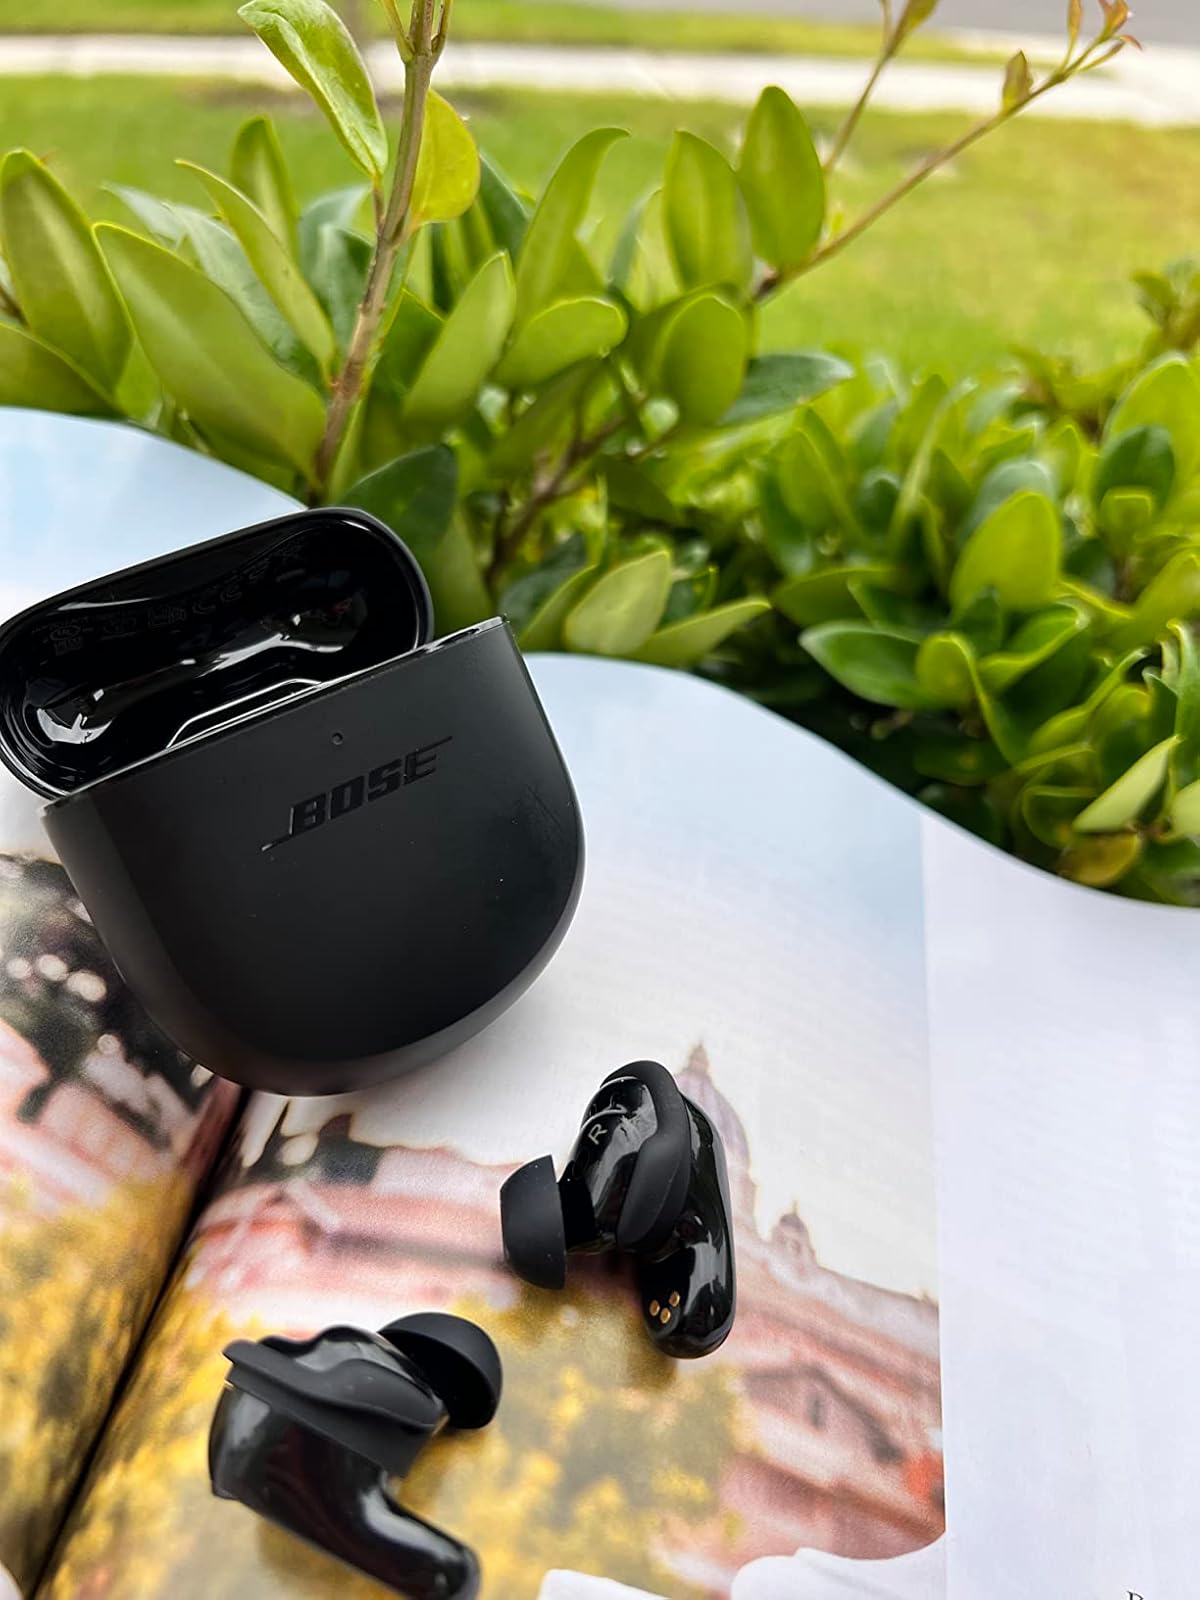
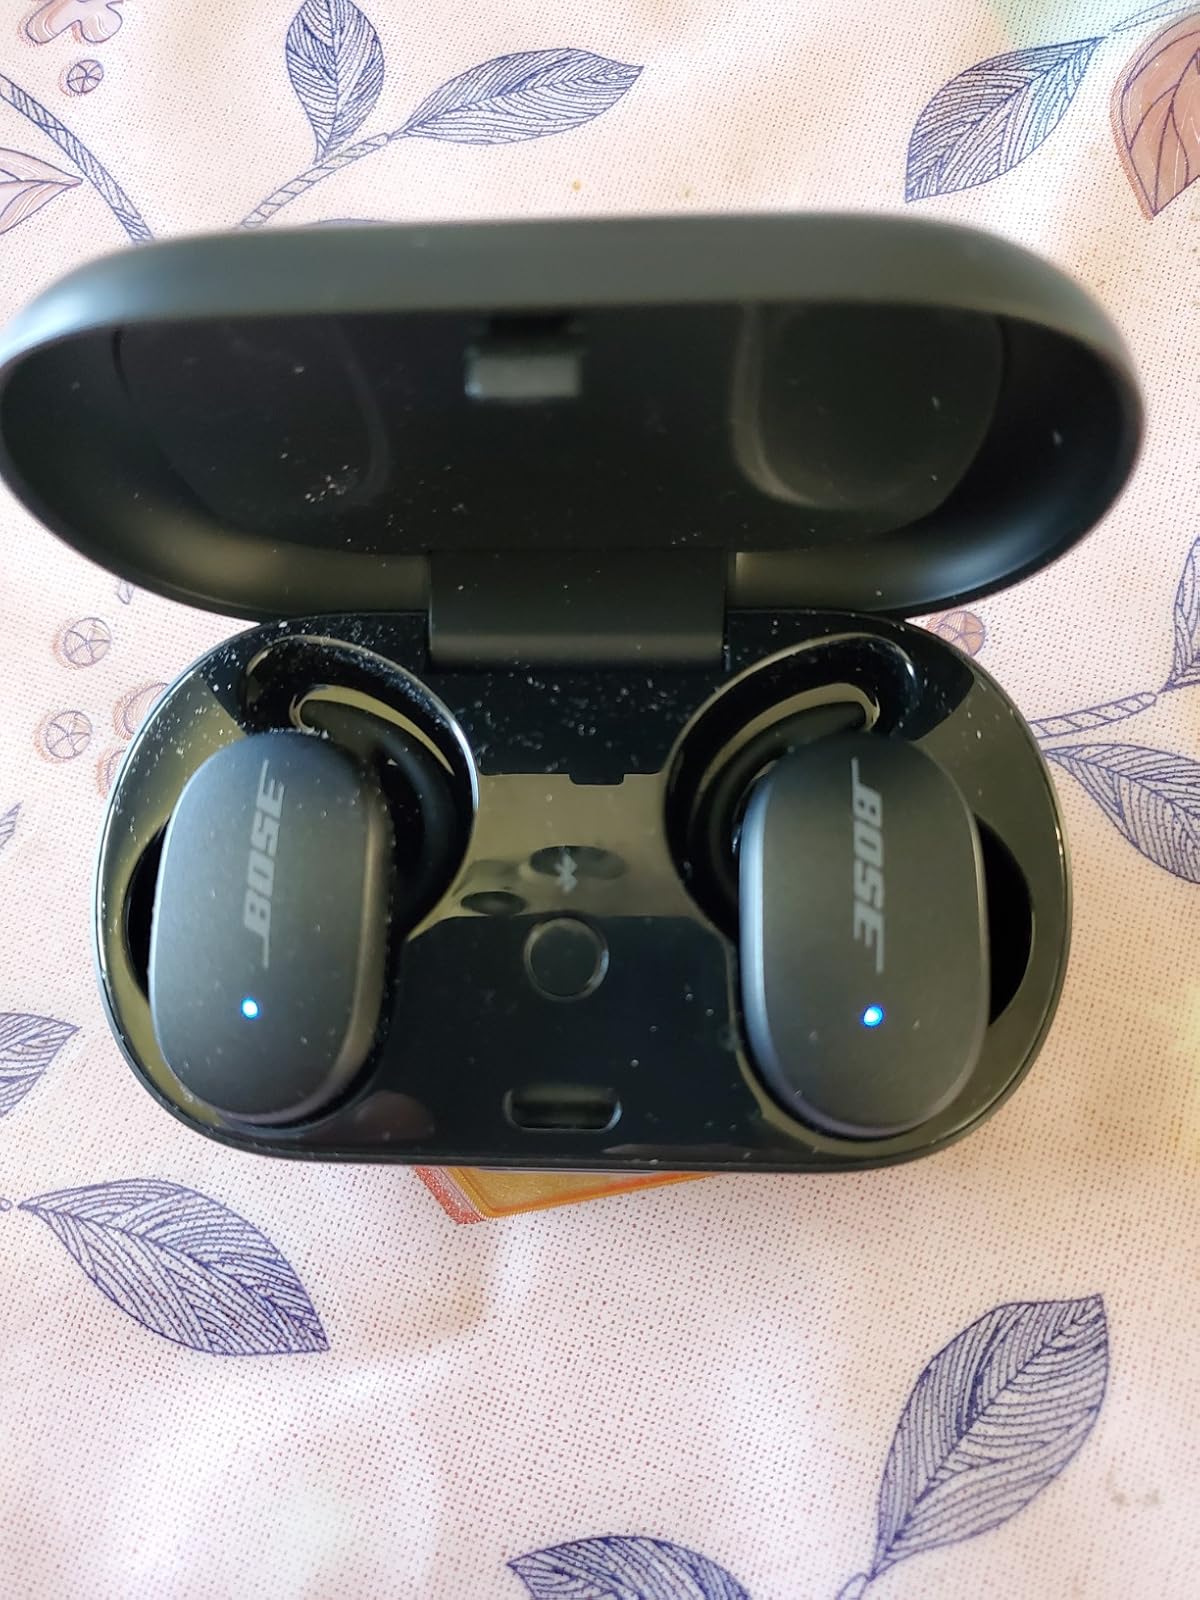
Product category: earbuds
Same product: no